Tom Lee Park

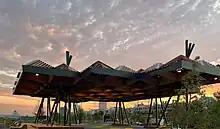
Tom Lee Park Civic Canopy, designed by Studio Gang.

In 2023, Tom Lee Park reopened following a substantial redesign by Studio Gang (as master planner and architect) and SCAPE (as landscape architect).